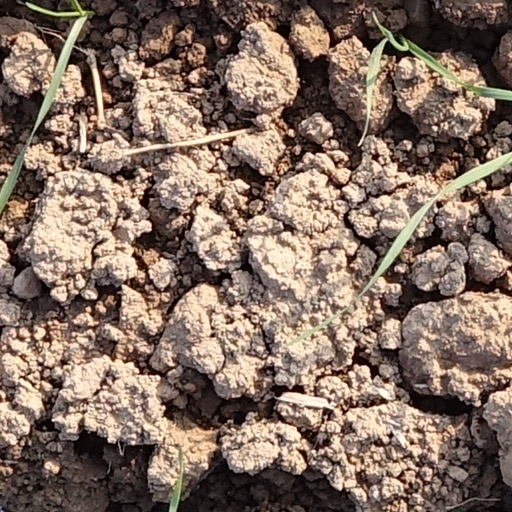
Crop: wheat